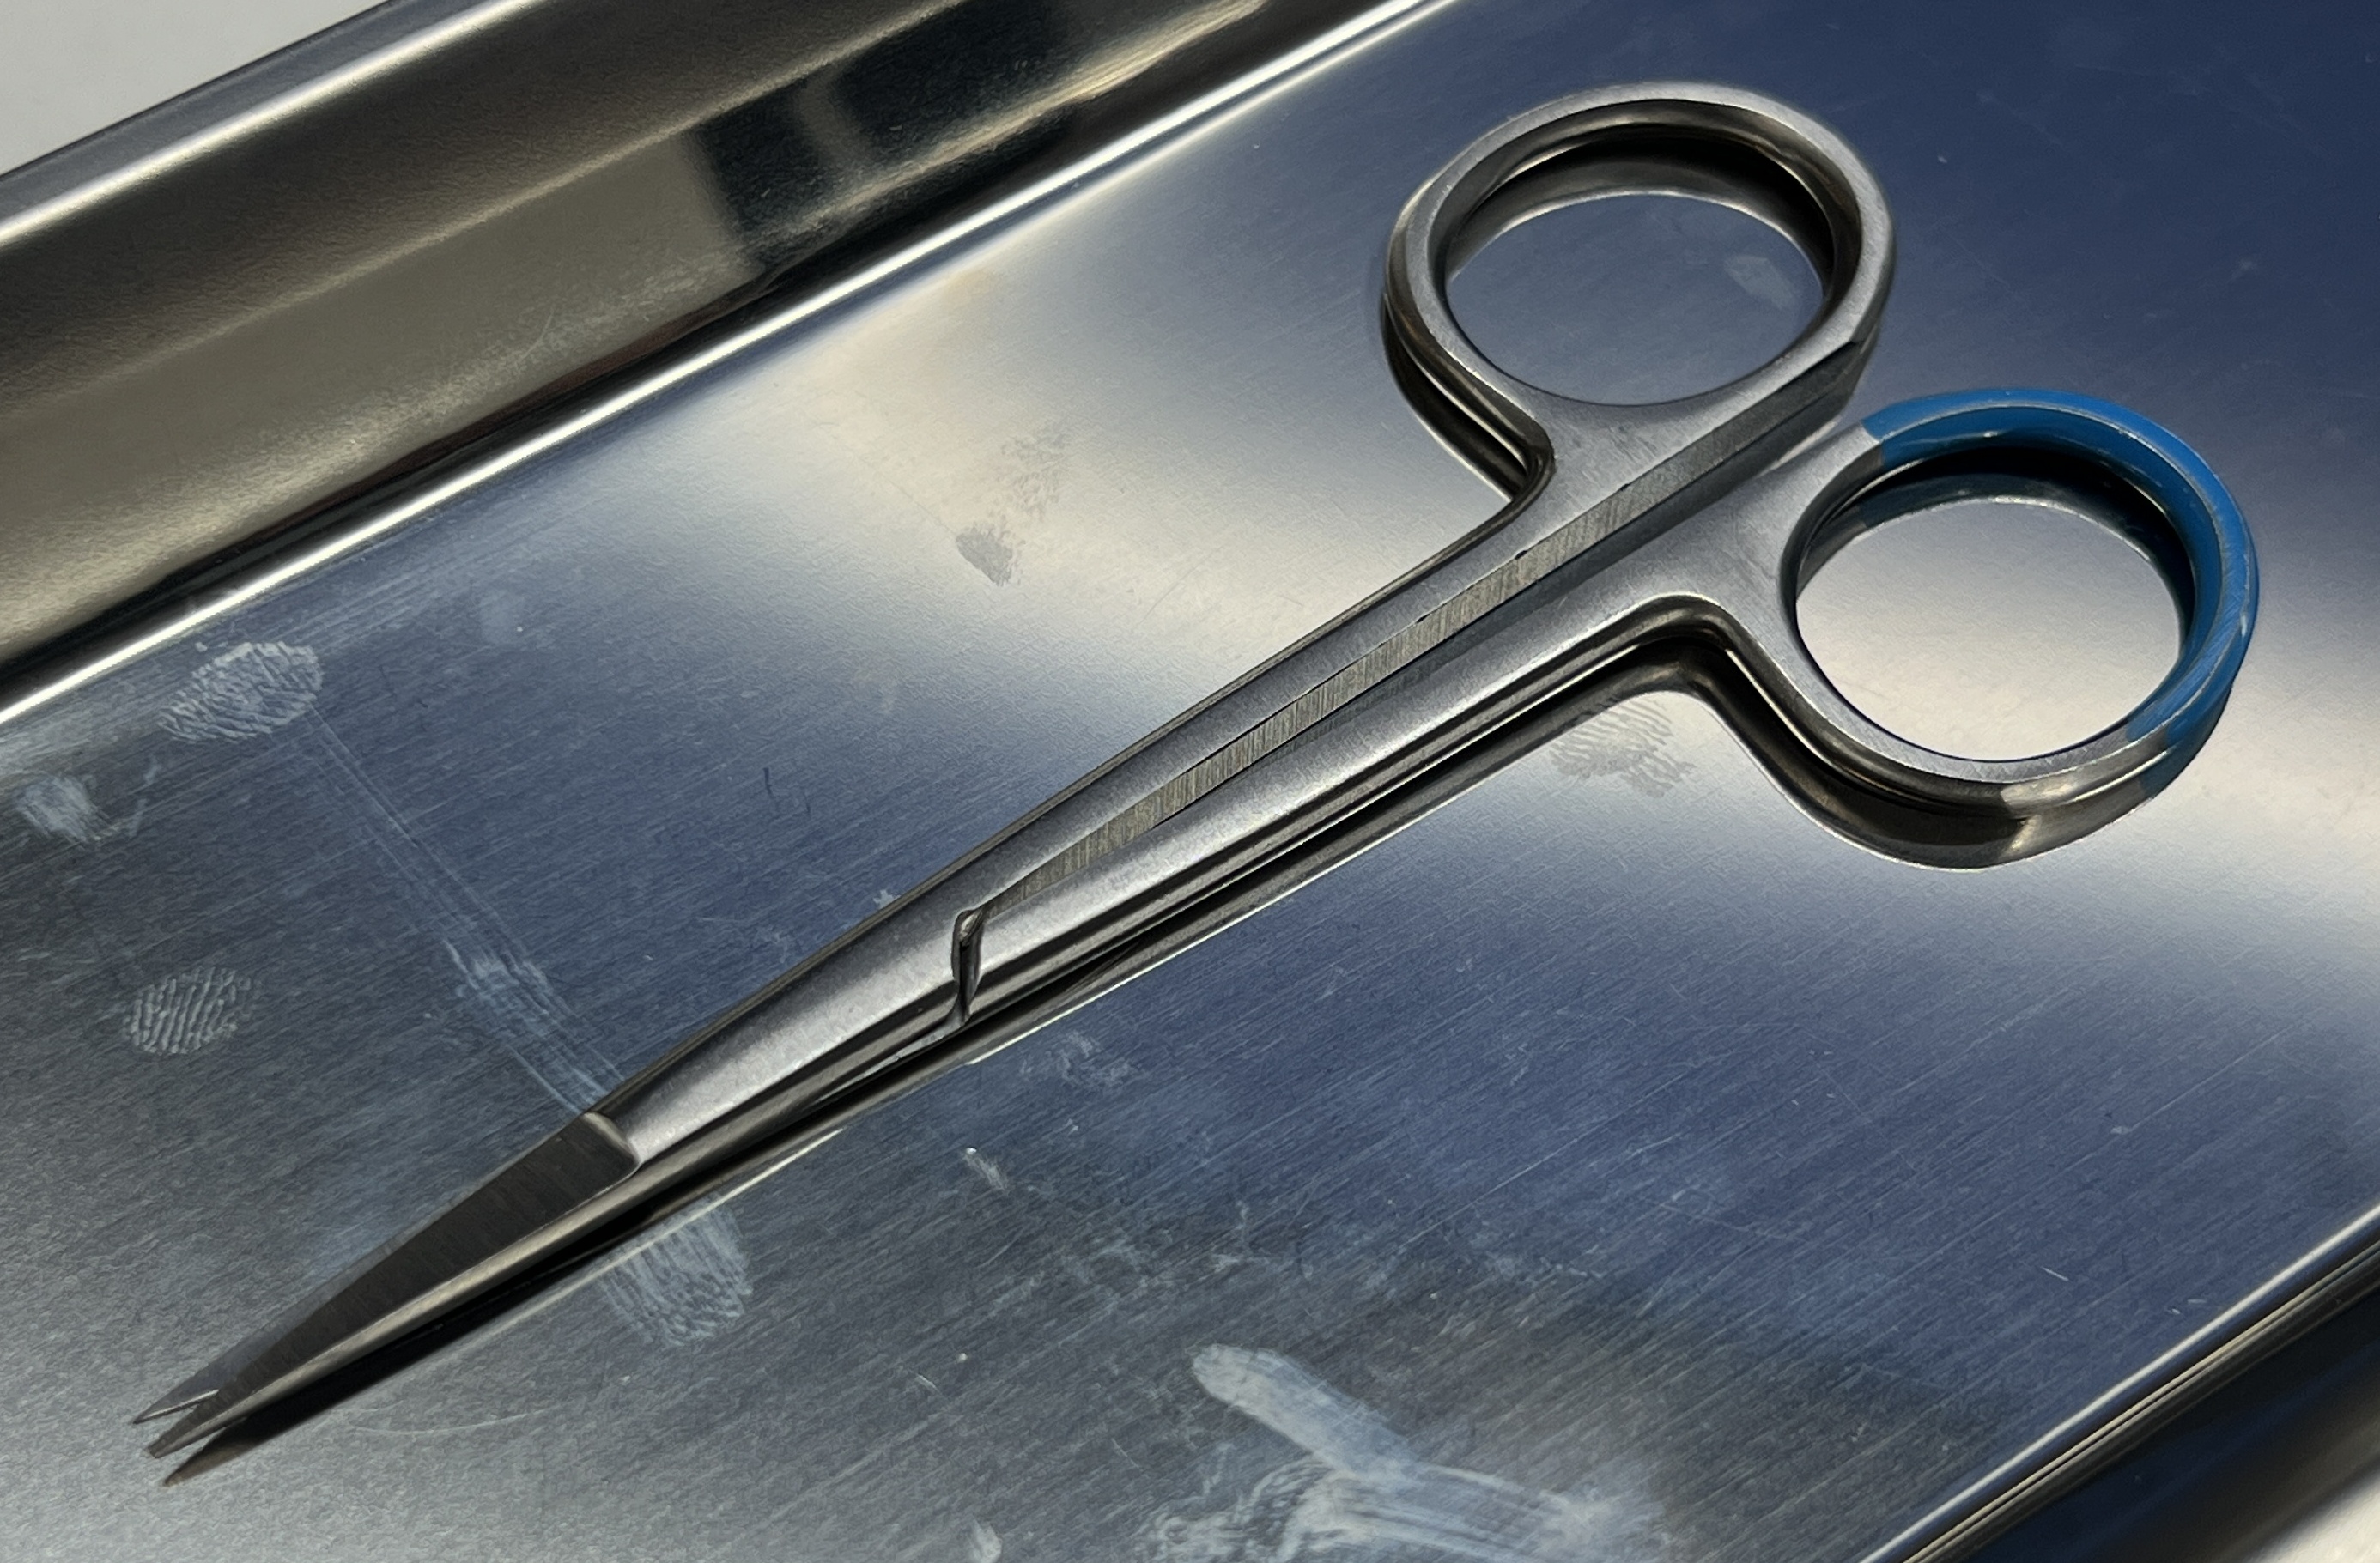
Hinged instrument state: open